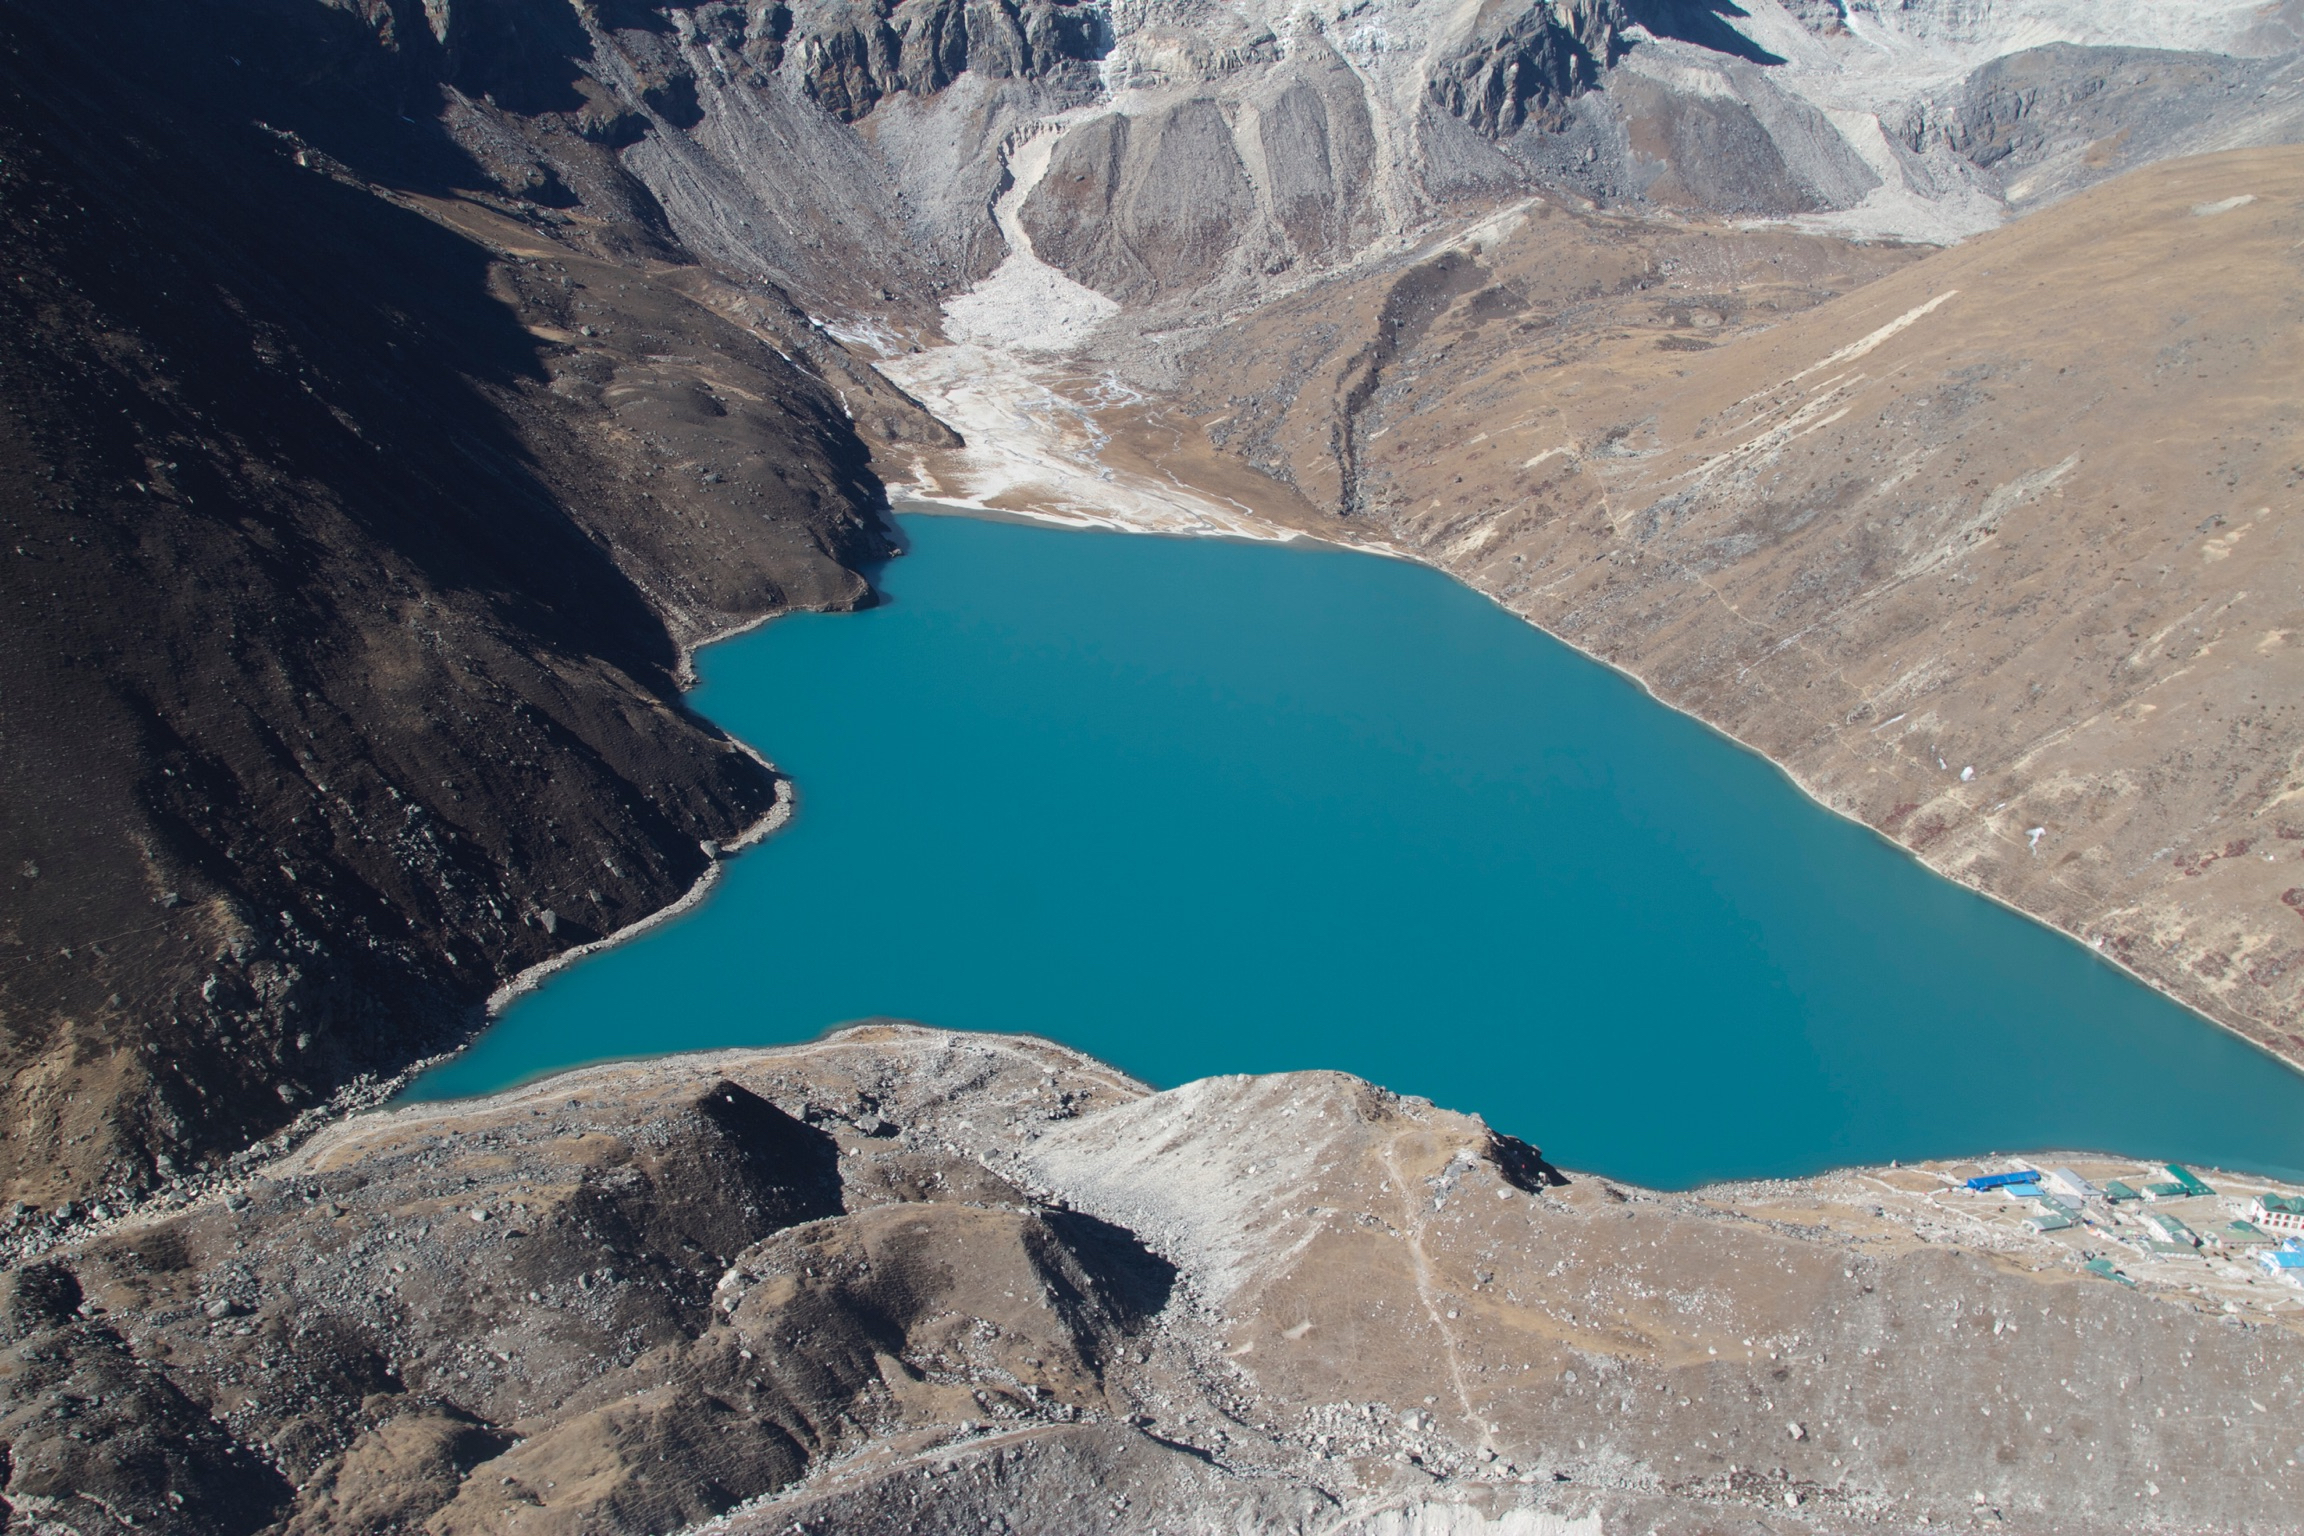
sea, coast, mountain, lake, mountain range, glacier, fjord, reservoir, terrain, geology, crater lake, moraine, landform, aerial photography, geographical feature, glacial landform